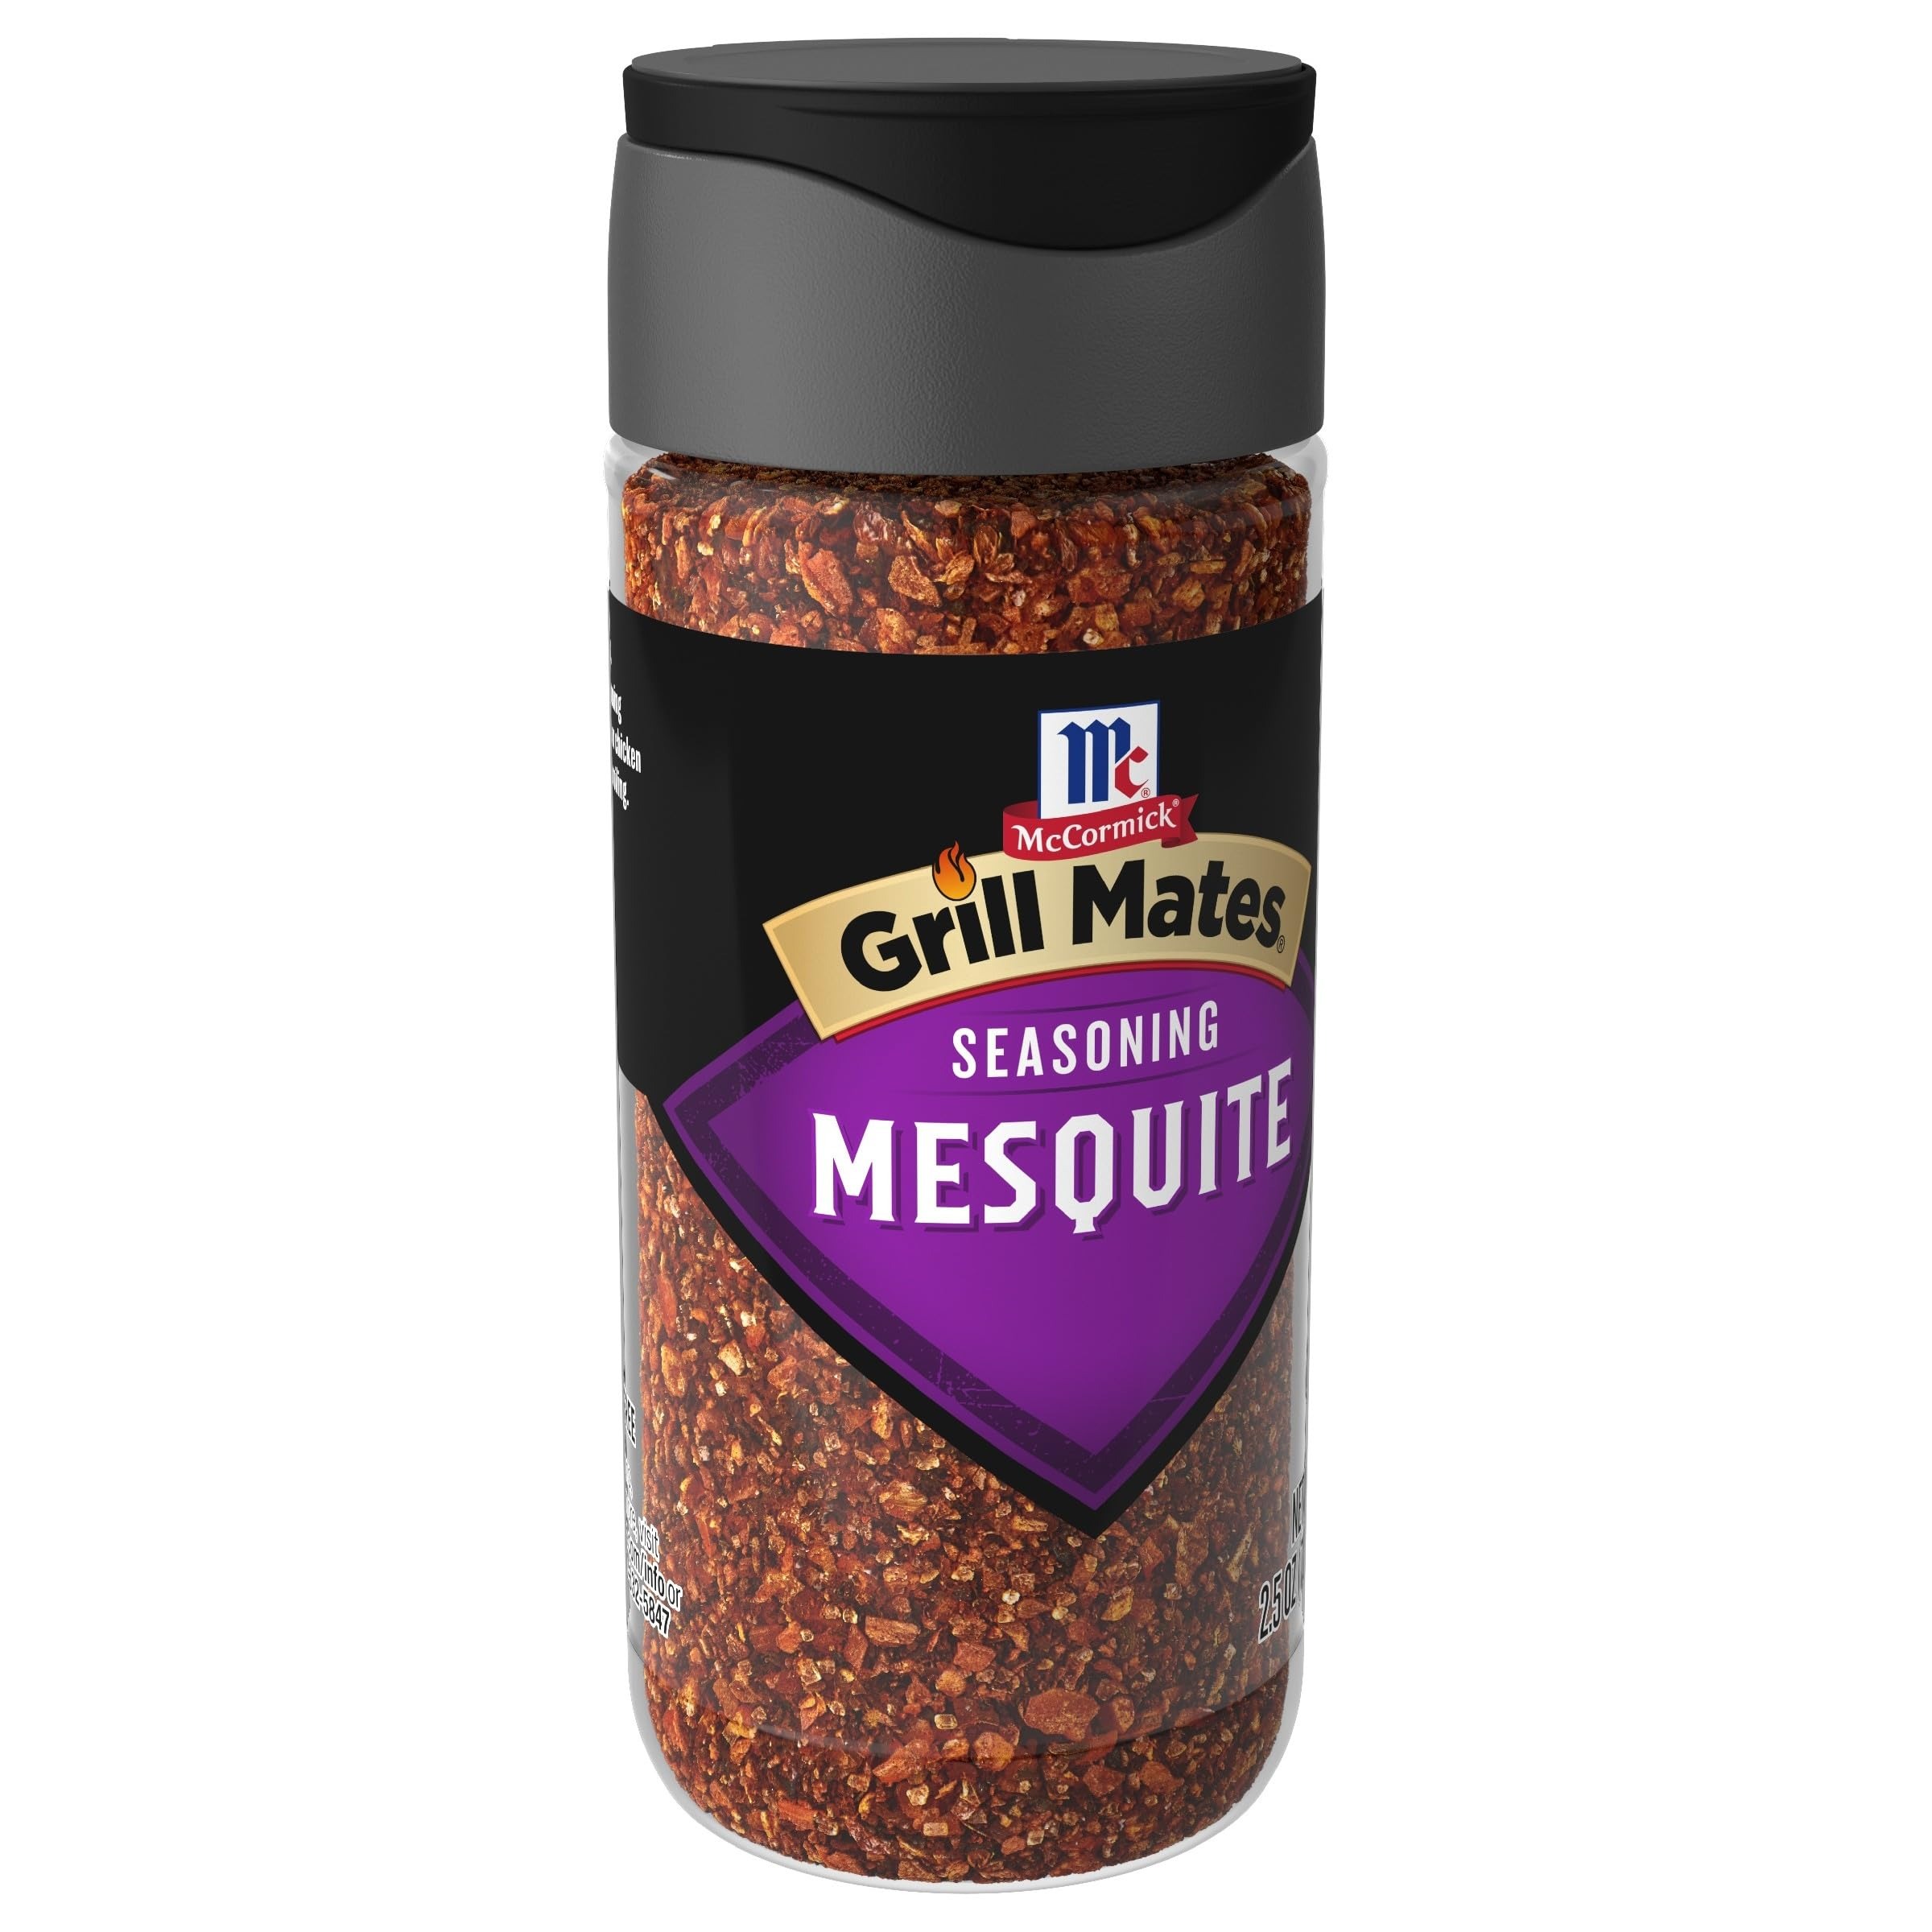
Item Name: McCormick Grill Mates Mesquite Seasoning, 2.5 oz
Bullet Point 1: Blend features garlic, paprika and onion
Bullet Point 2: Ideal for pork and ribs
Value: 2.5
Unit: Ounce

Price: 3.895